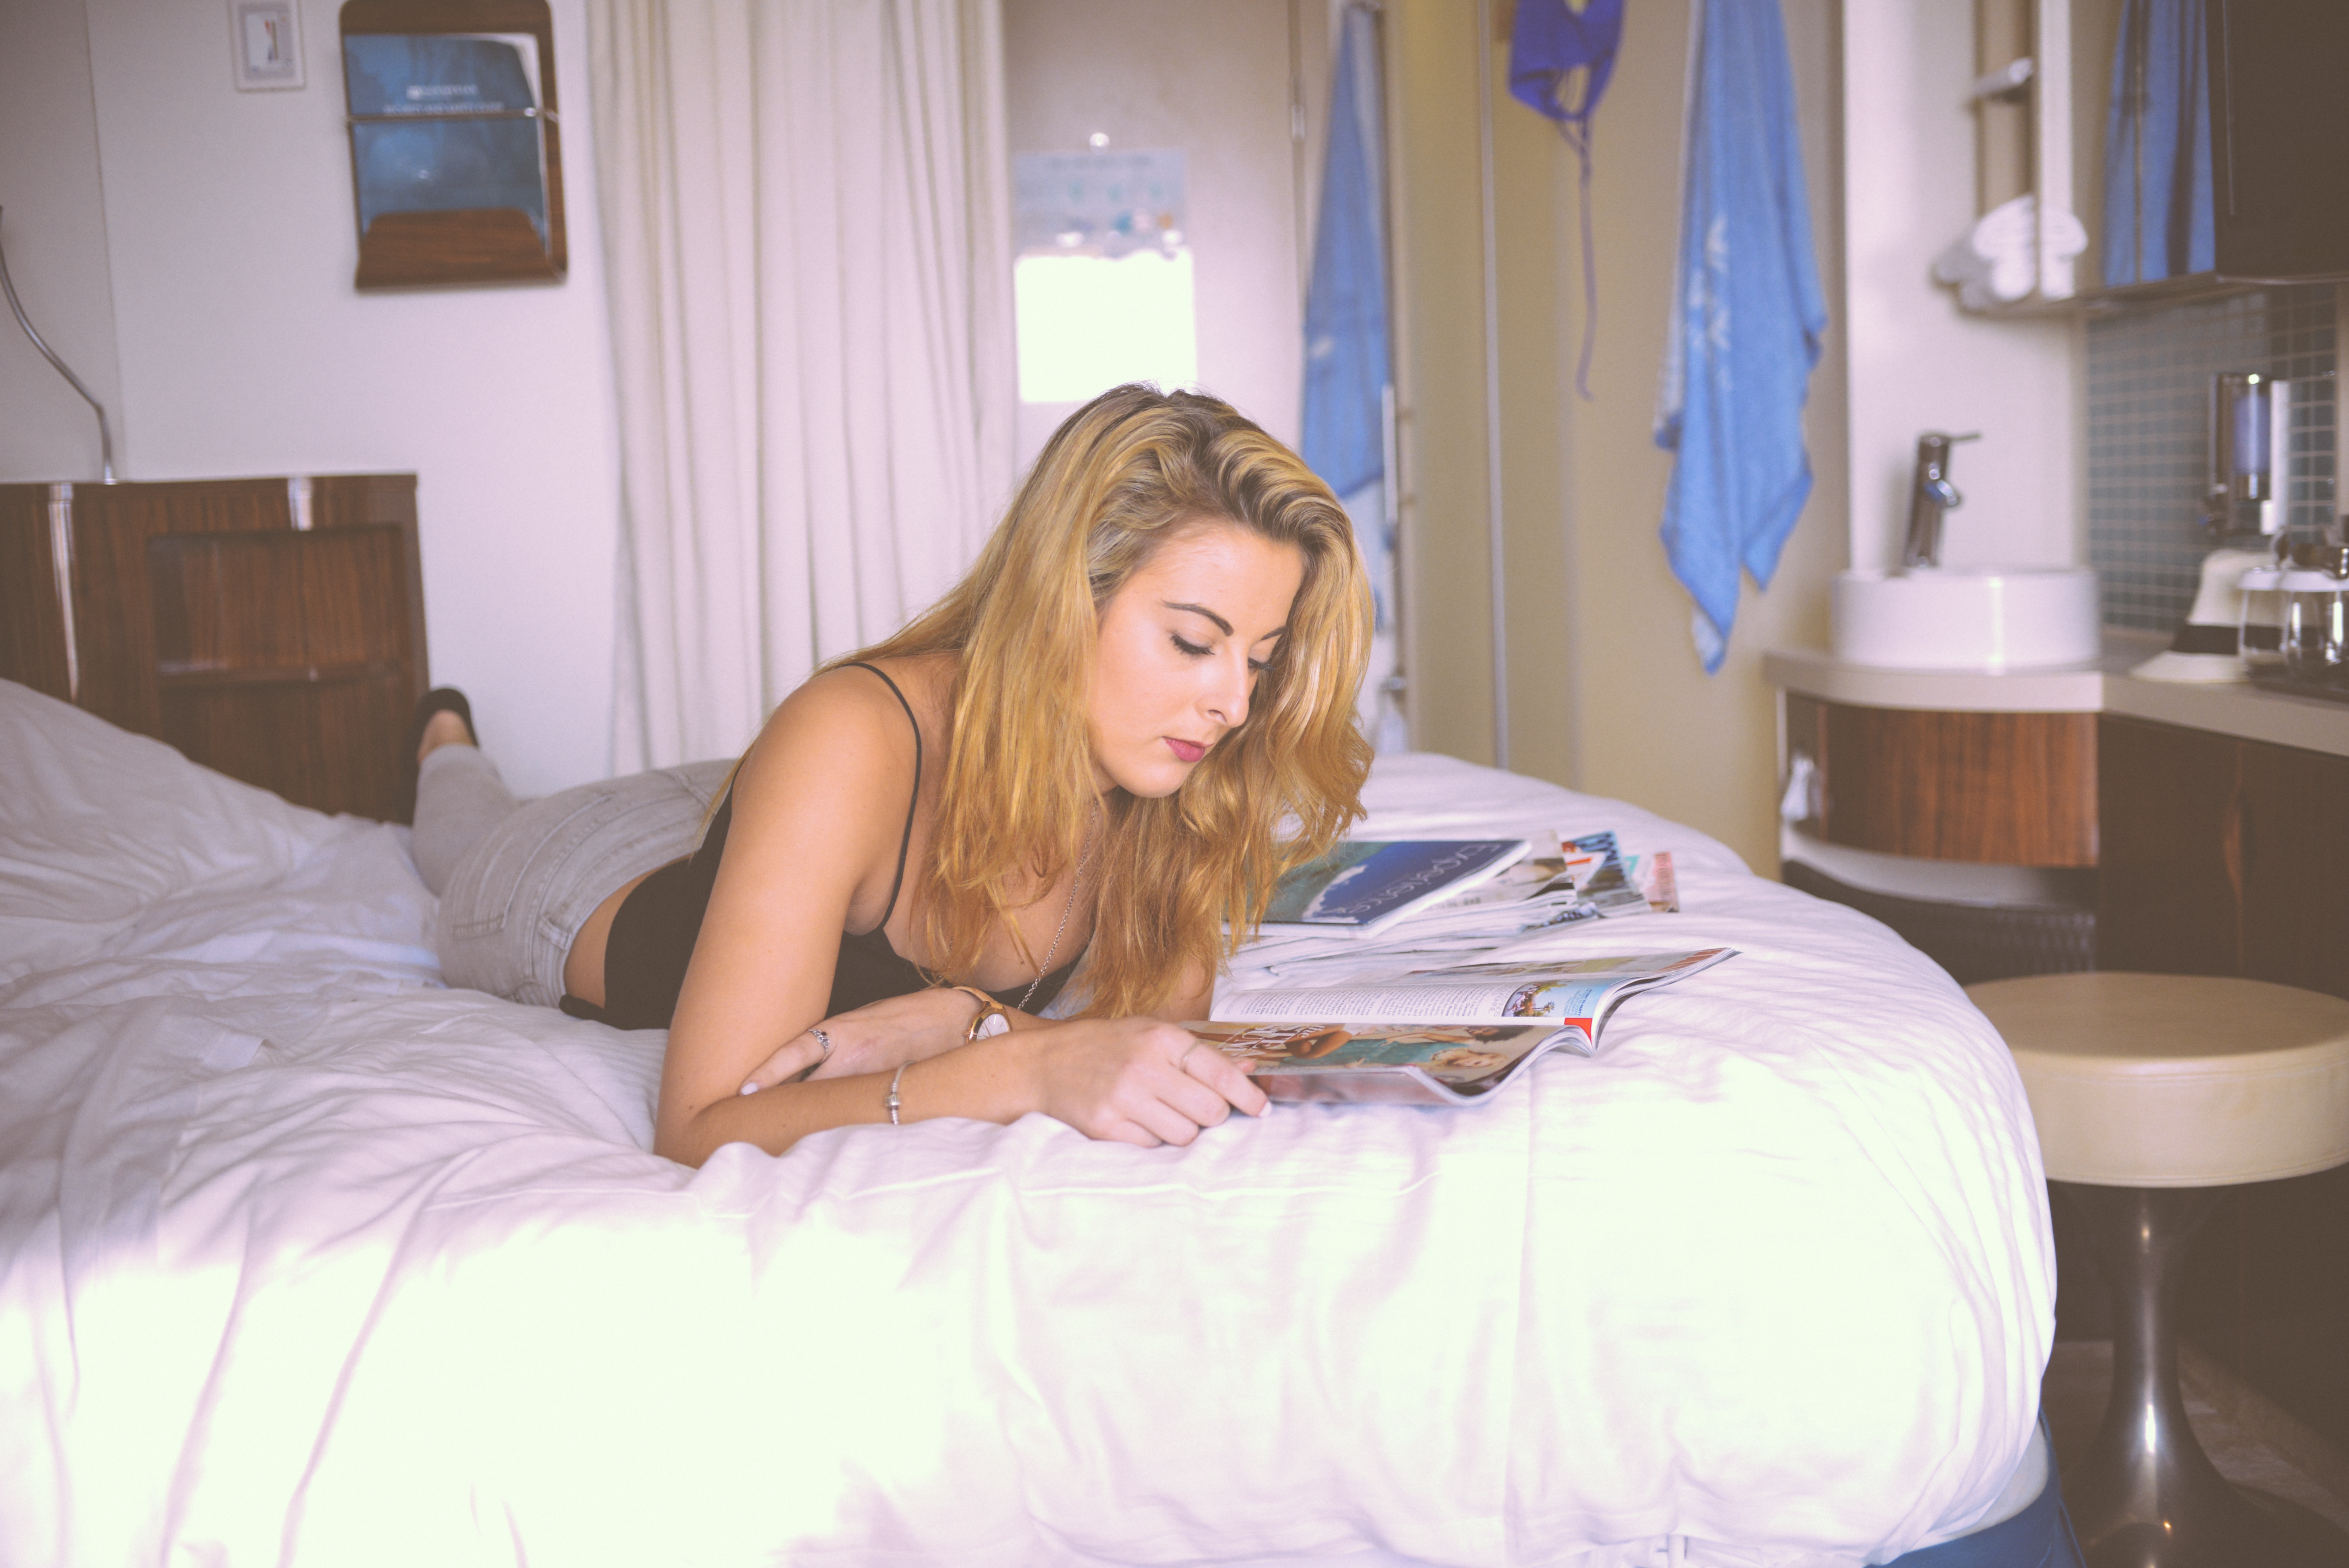
person, girl, woman, hair, reading, female, leg, model, young, lifestyle, healthy, blonde, mouth, bed, sexy, blond, pretty, slim, lying, attractive, hostel